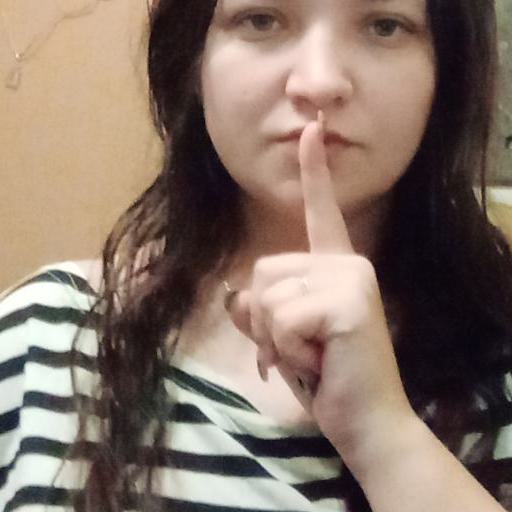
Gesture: mute